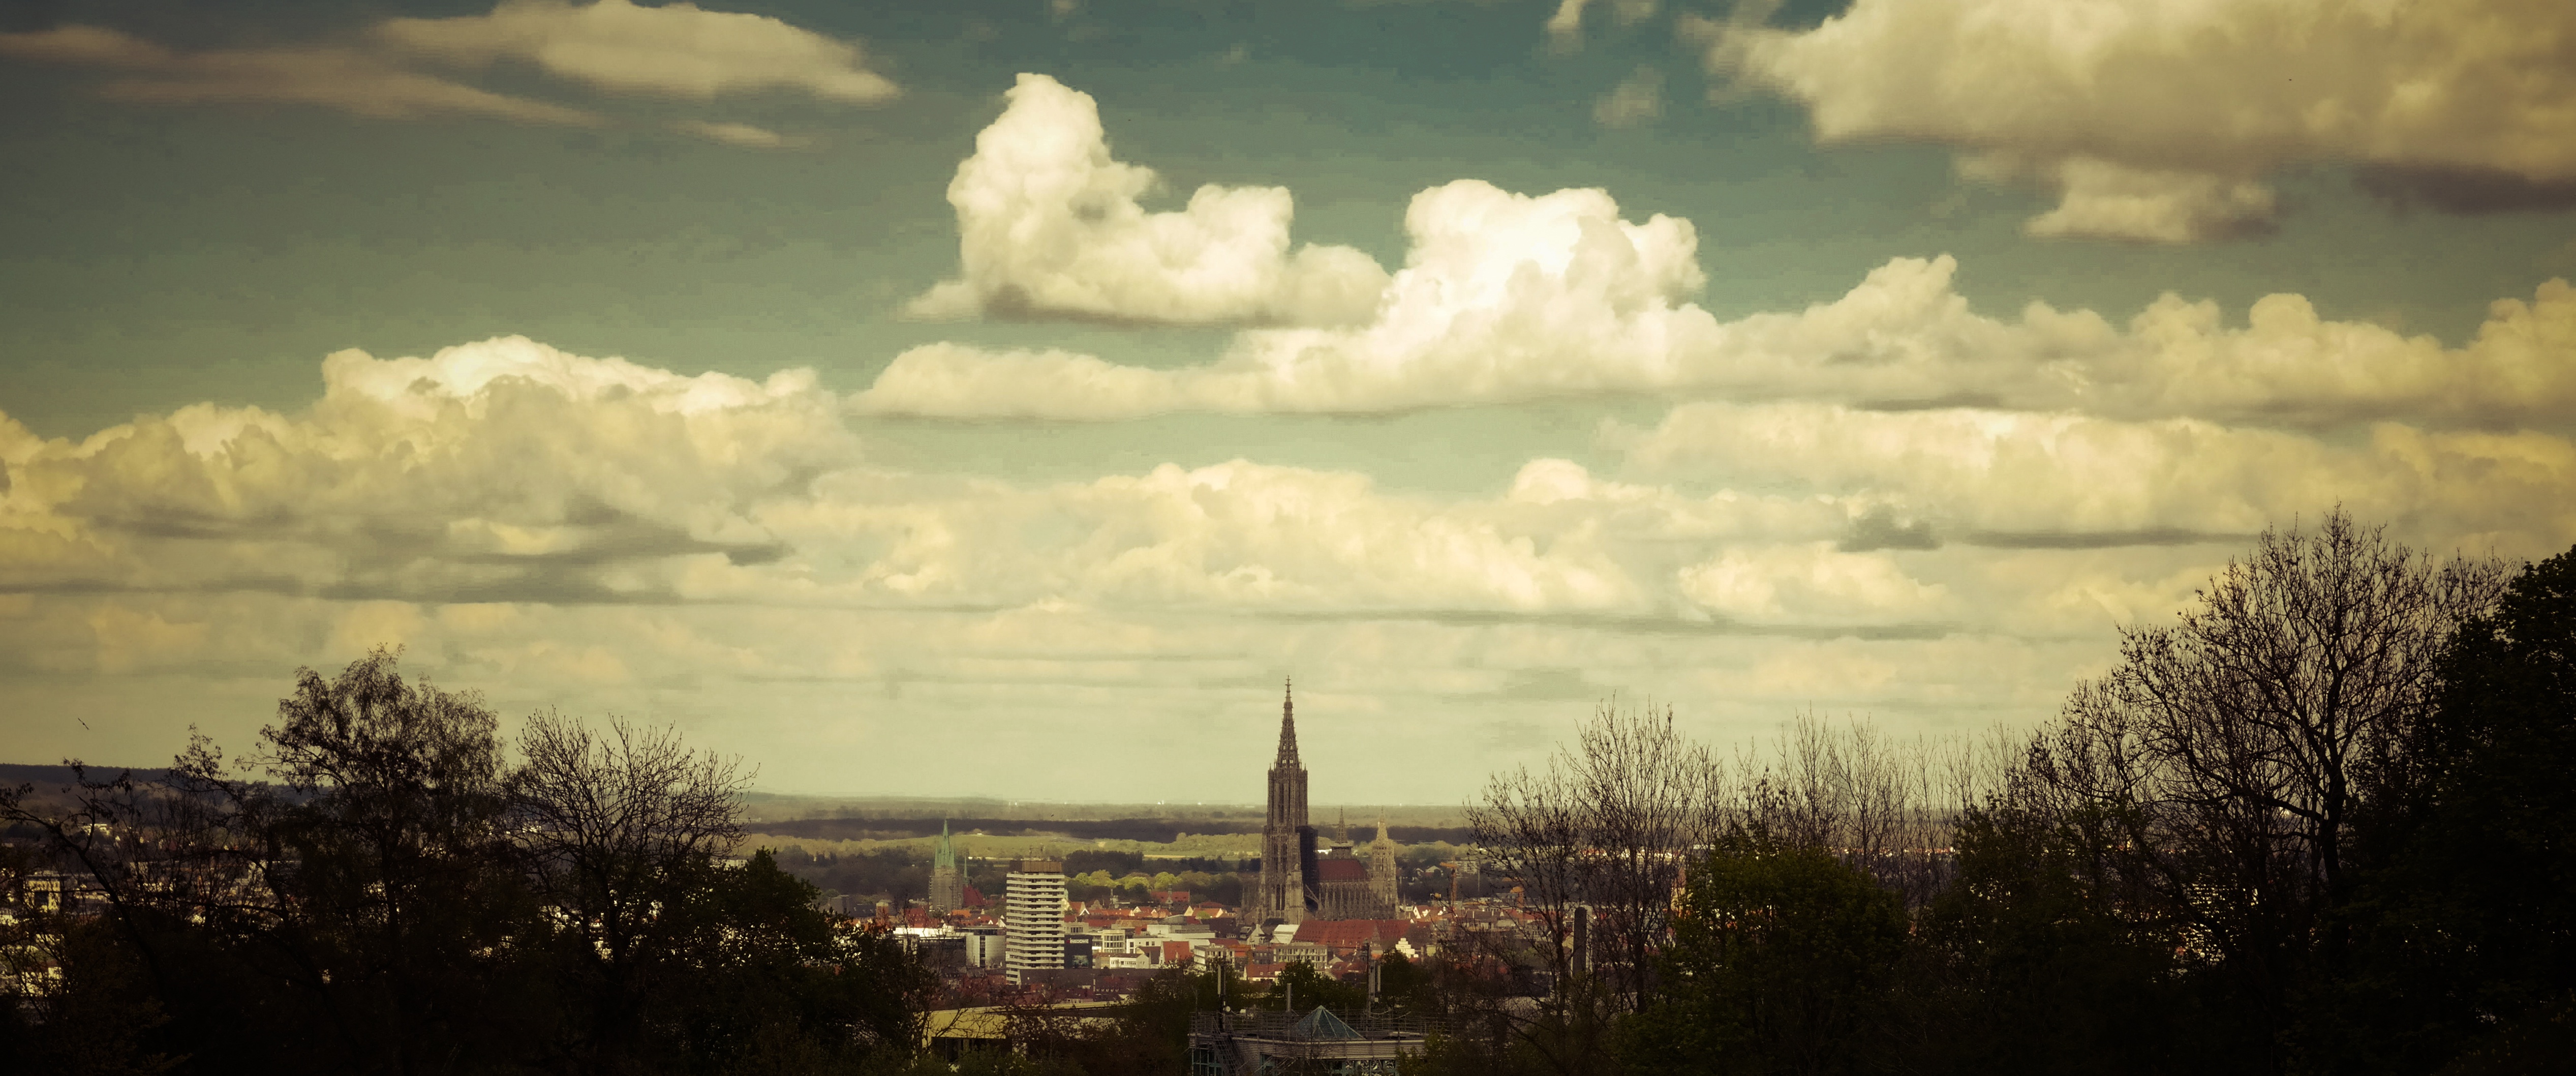
cloud, sky, sunlight, morning, dawn, city, atmosphere, dusk, evening, weather, cumulus, city view, steeple, dom, ulm, munster, ulm cathedral, meteorological phenomenon, cow mountain